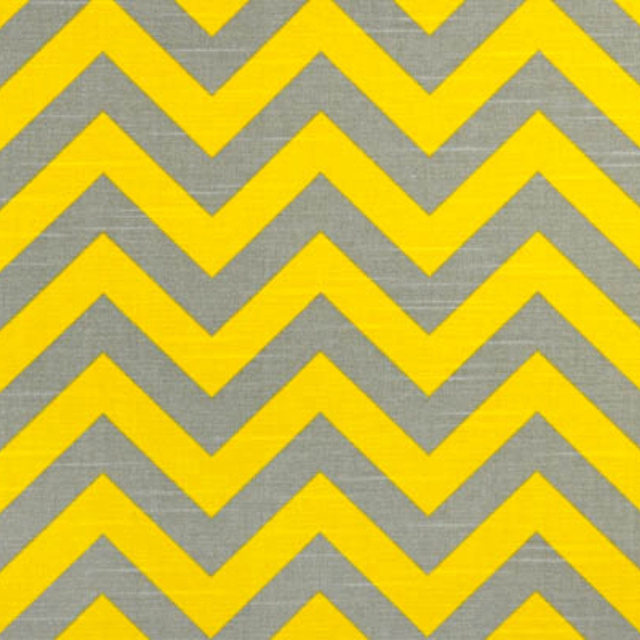
Texture: zigzagged